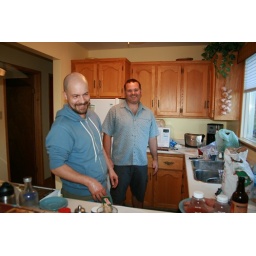
The boys in the kitchen